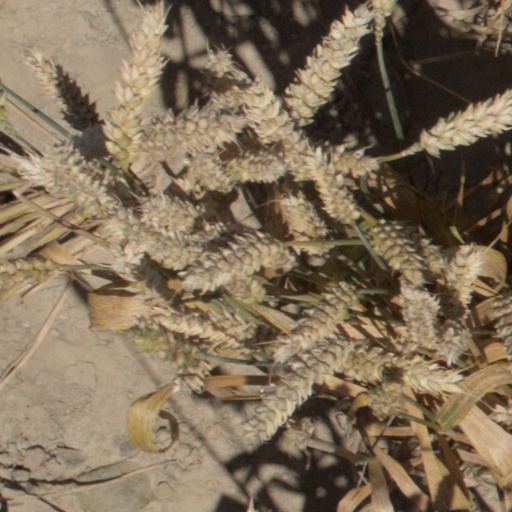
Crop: wheat